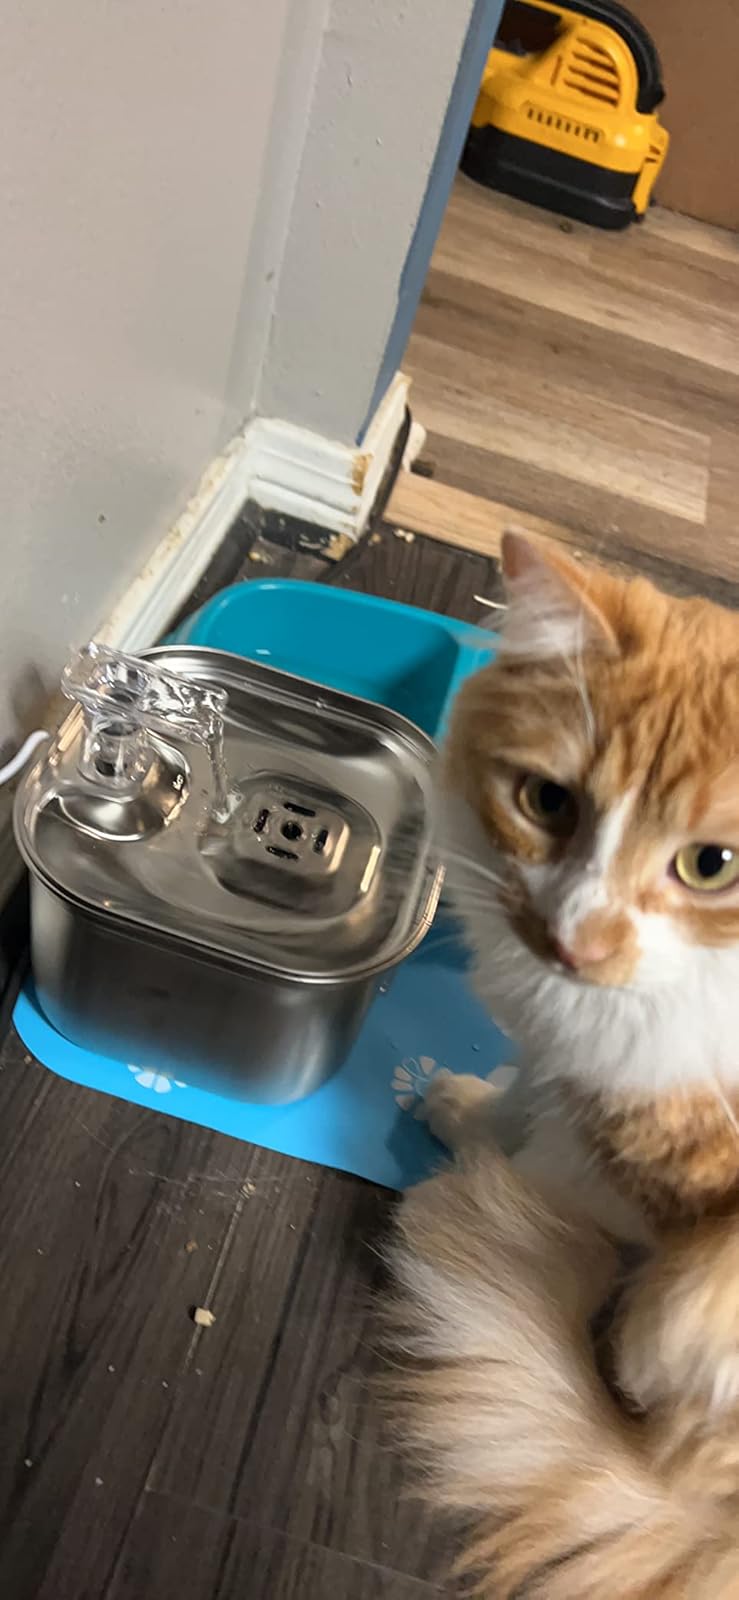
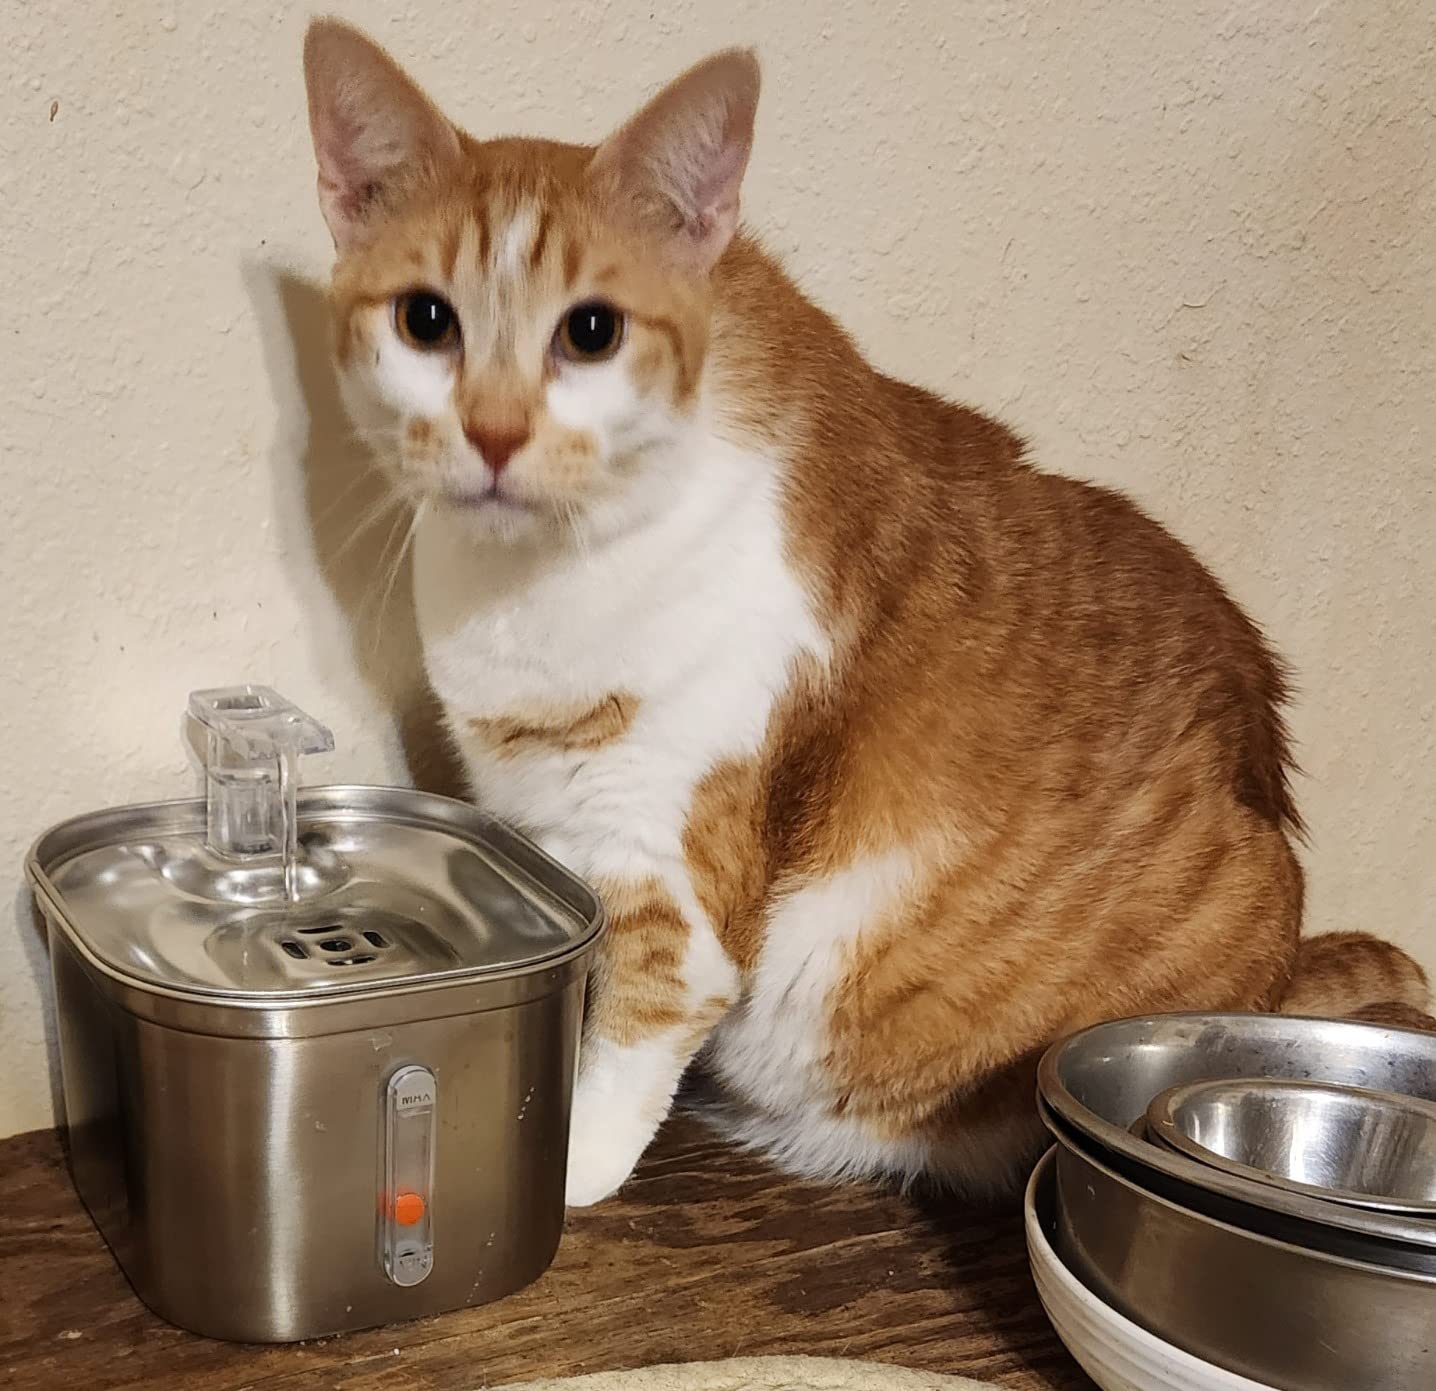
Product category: items_bowl
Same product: yes